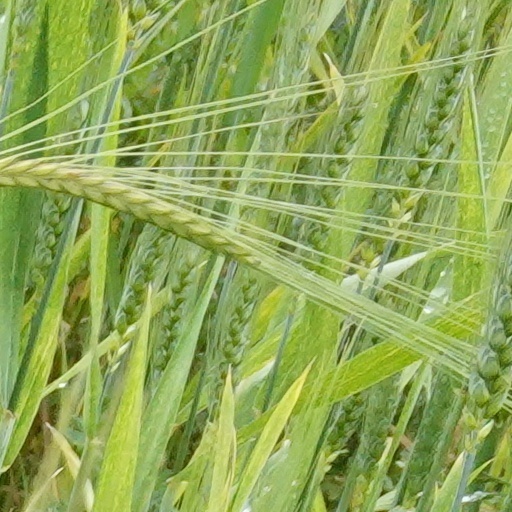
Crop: wheat